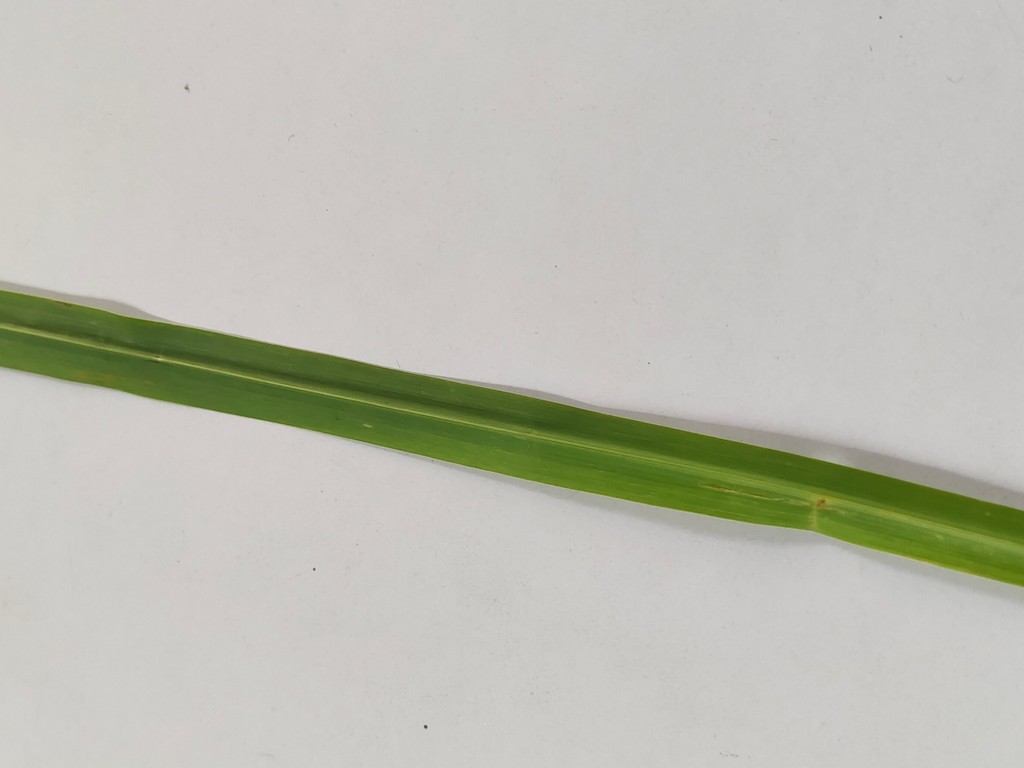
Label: Unhealthy